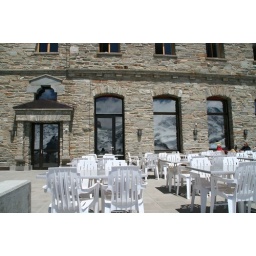
99. The mountains reflected in the window